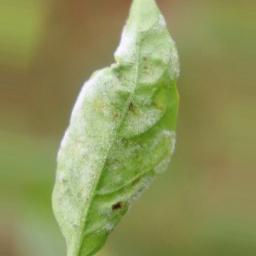
Label: powdery mildew